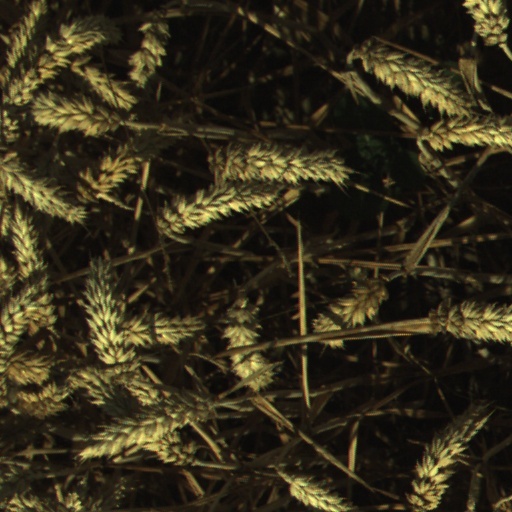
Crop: wheat